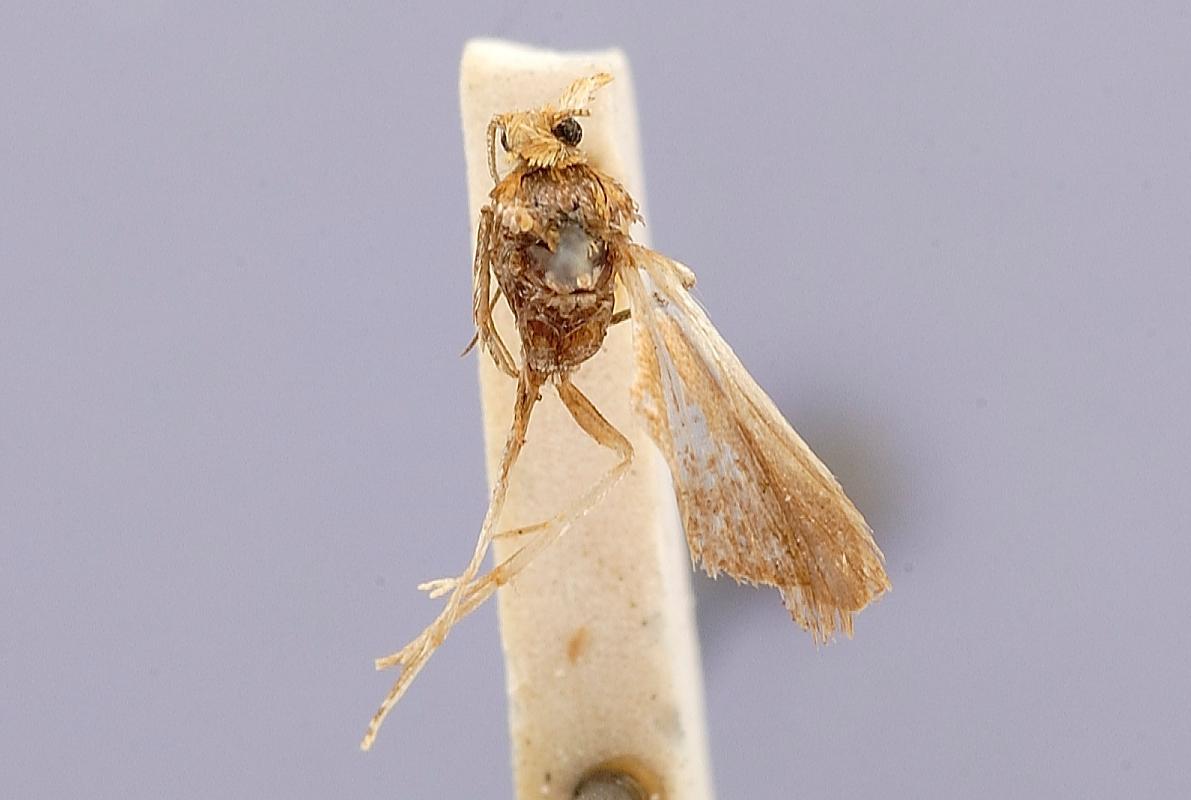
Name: Hysterosia issikii
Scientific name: Hysterosia issikii Razowski, 1977
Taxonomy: Animalia, Arthropoda, Insecta, Lepidoptera, Tortricidae
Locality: Kuwayama, Japan
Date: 23 Jun 1916